Birchwood railway station

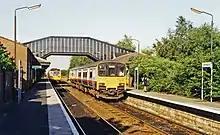
Birchwood station in August 1995

Birchwood railway station is a railway station serving the town of Birchwood, Cheshire, England. The station is east of and west of on the Liverpool-Manchester line.